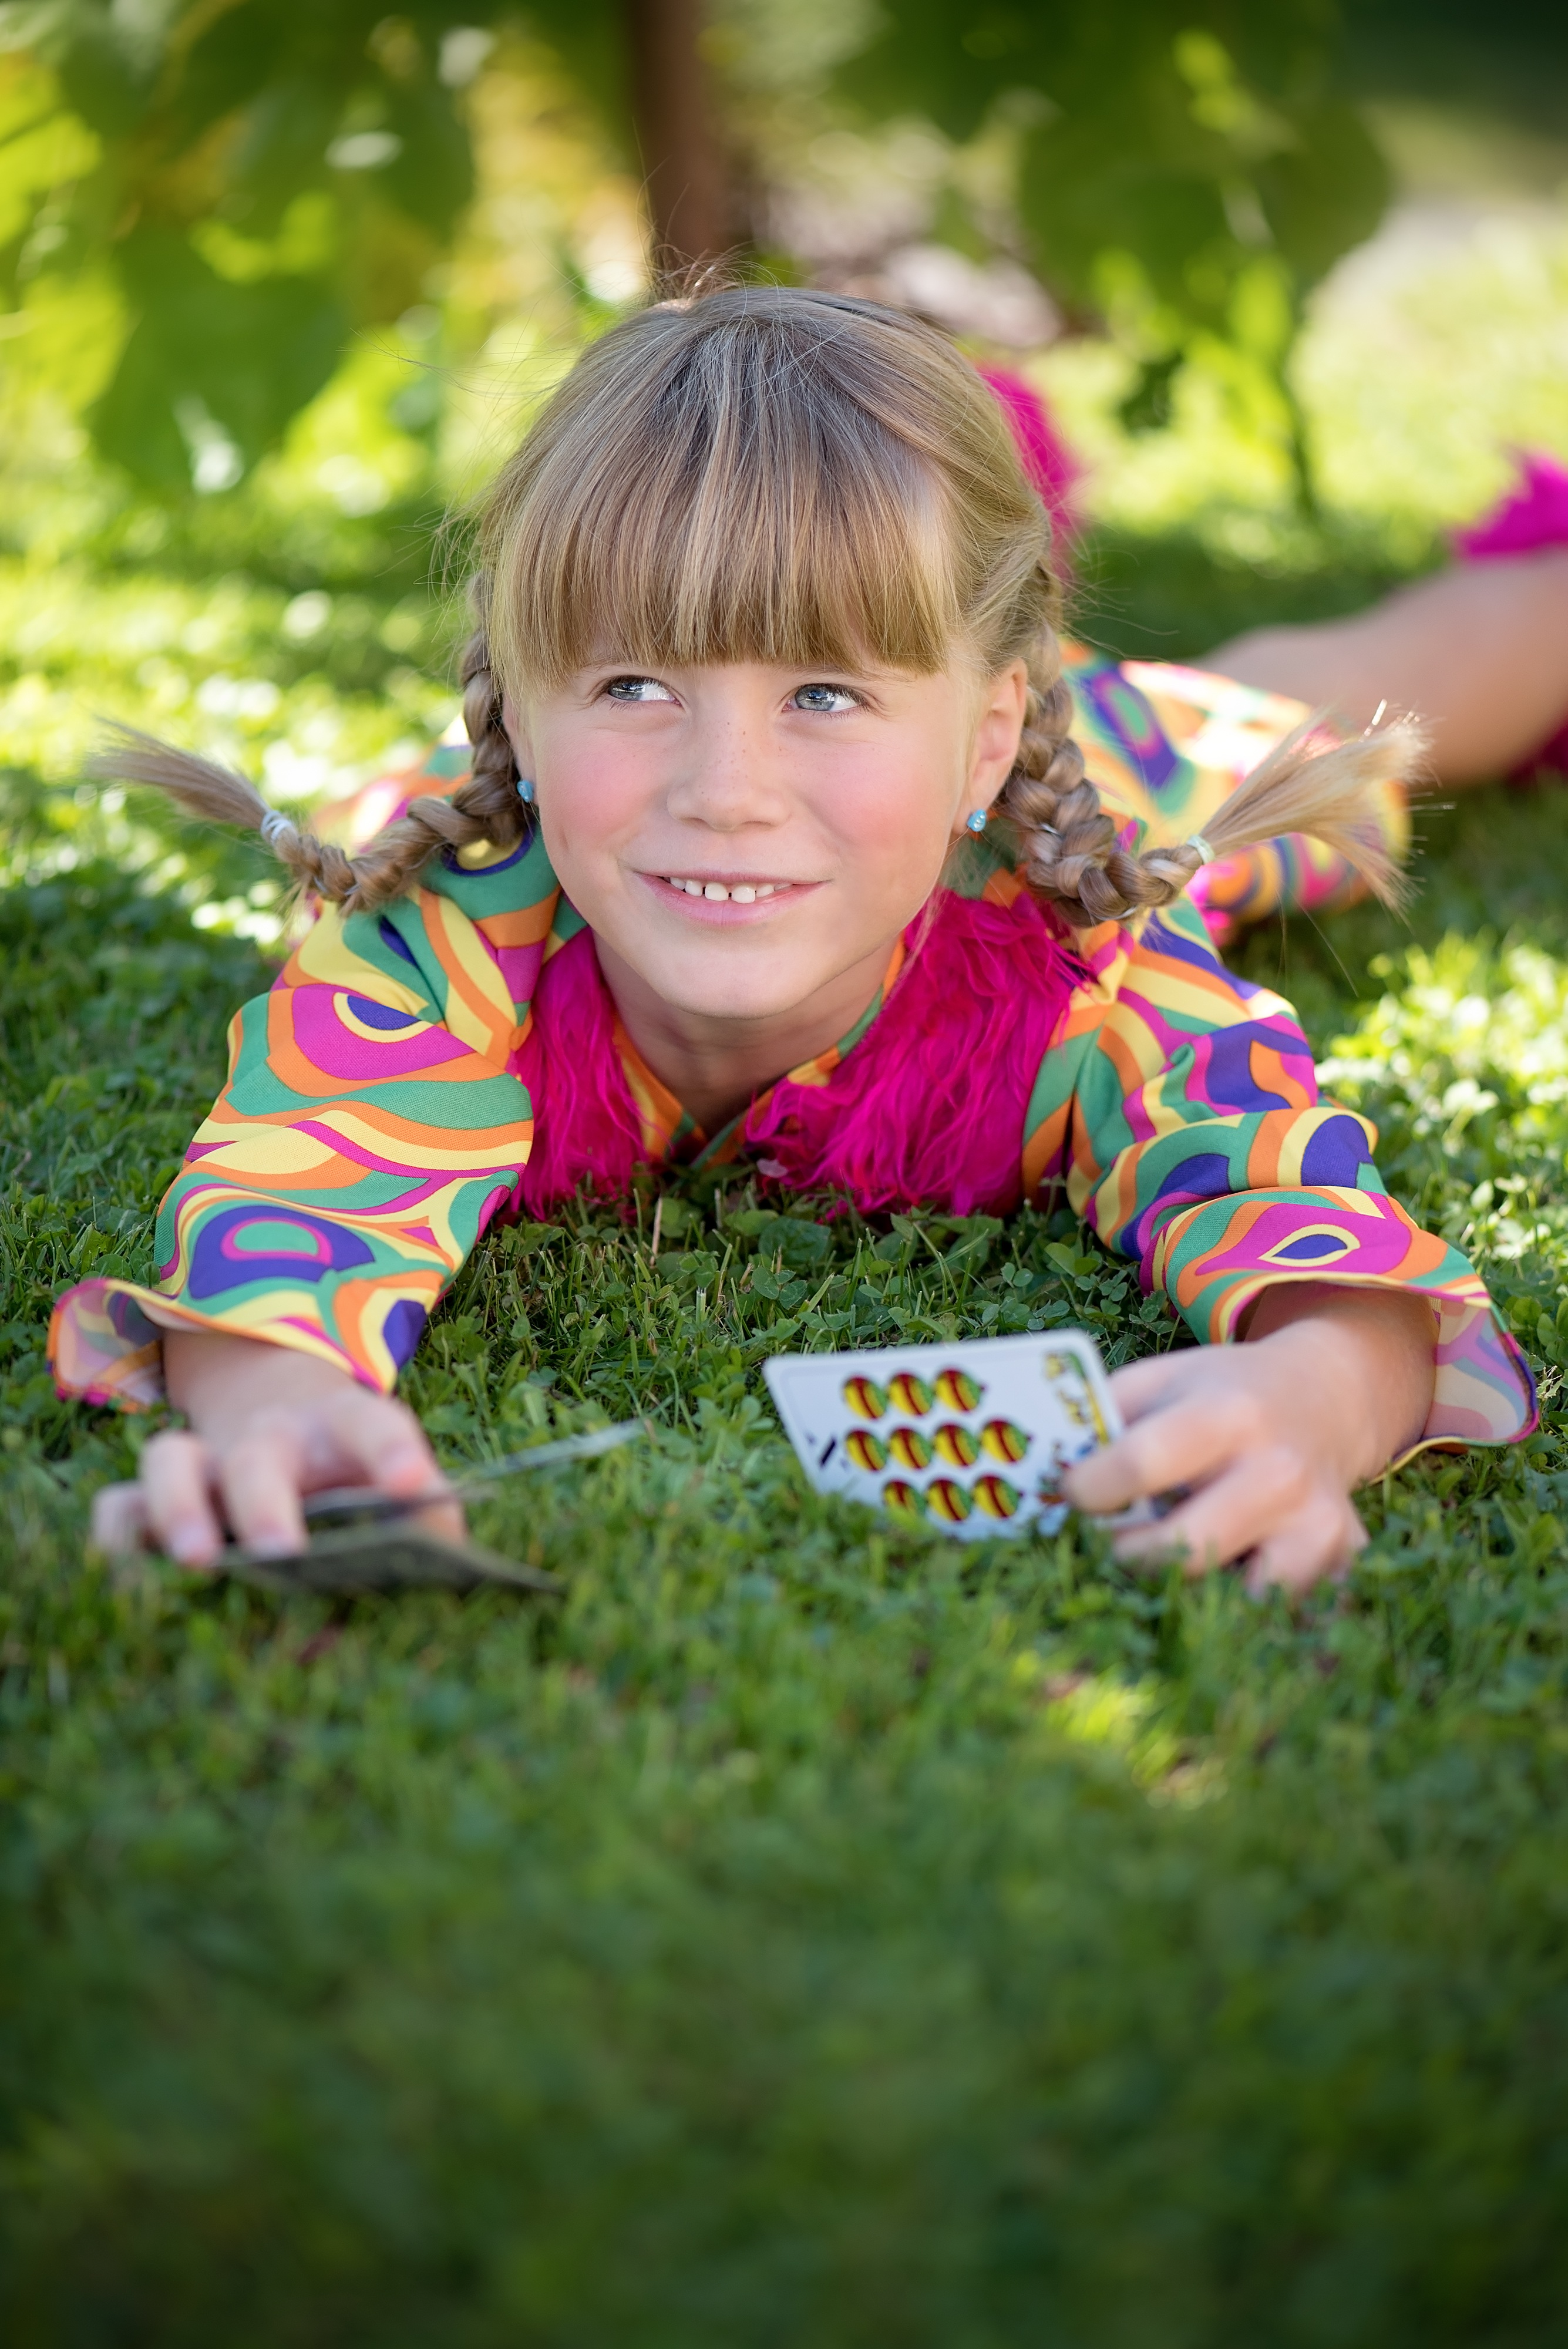
nature, grass, person, people, girl, photography, meadow, play, flower, summer, portrait, spring, green, autumn, child, human, colorful, close, childhood, smile, face, cards, toddler, blond, out, playing cards, portrait photography